Pampas Grande

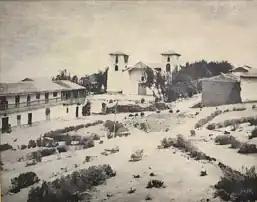
Plaza de Pampas before the 1970 earthquake, you can see the municipal office (left), the parent church (center) and the boys' school No. 335 (right).

The parish of Pampas Grande was recognized by Simón Bolívar in 1825, Pampas Grande was made up of the town of the same name and another called Huanchay. On July 25, 1857 the district of Pampas was created with its capital in the town of Pampas Grande. In 1873, by decree of the government of Don Manuel Pardo, the Municipal Fiscal School was created. In 1874 the sage Antonio Raimondi passed through Pampas, where he made the discovery of the Puya raimondii, towards Culebras. In 1907 the district of La Libertad broke off from Pampas.